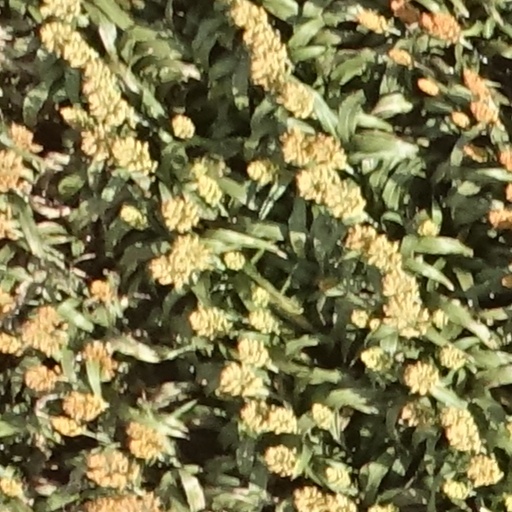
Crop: sorghum